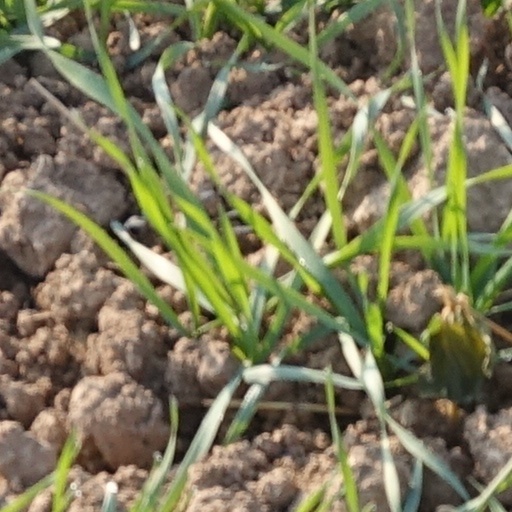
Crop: wheat